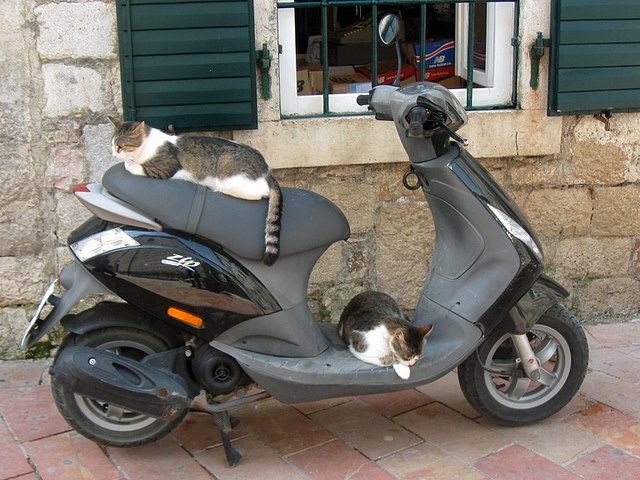
A couple of cats sitting on a motor bike.
The cat is laying on the motorcycle seat.
Two cats laying down on a motor scooter
Two cats laying down on top of a scooter.
A moped parked outside has two cats laying on it.